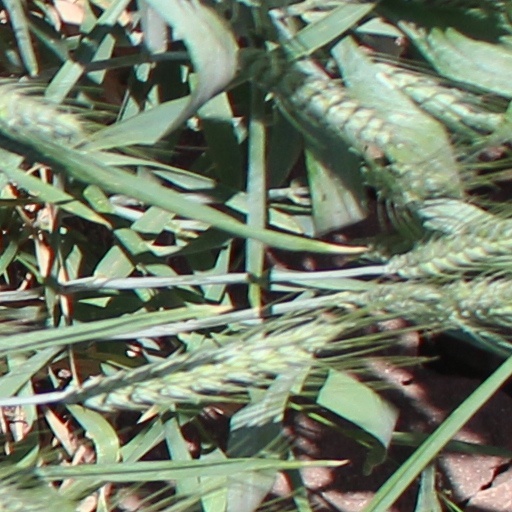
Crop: wheat